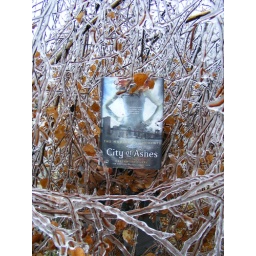
City of ashes in a tree that iced over. It's my entry for the City of glass ARC contest.